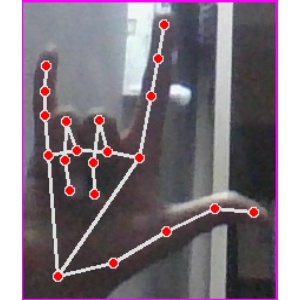
अक्षर: व